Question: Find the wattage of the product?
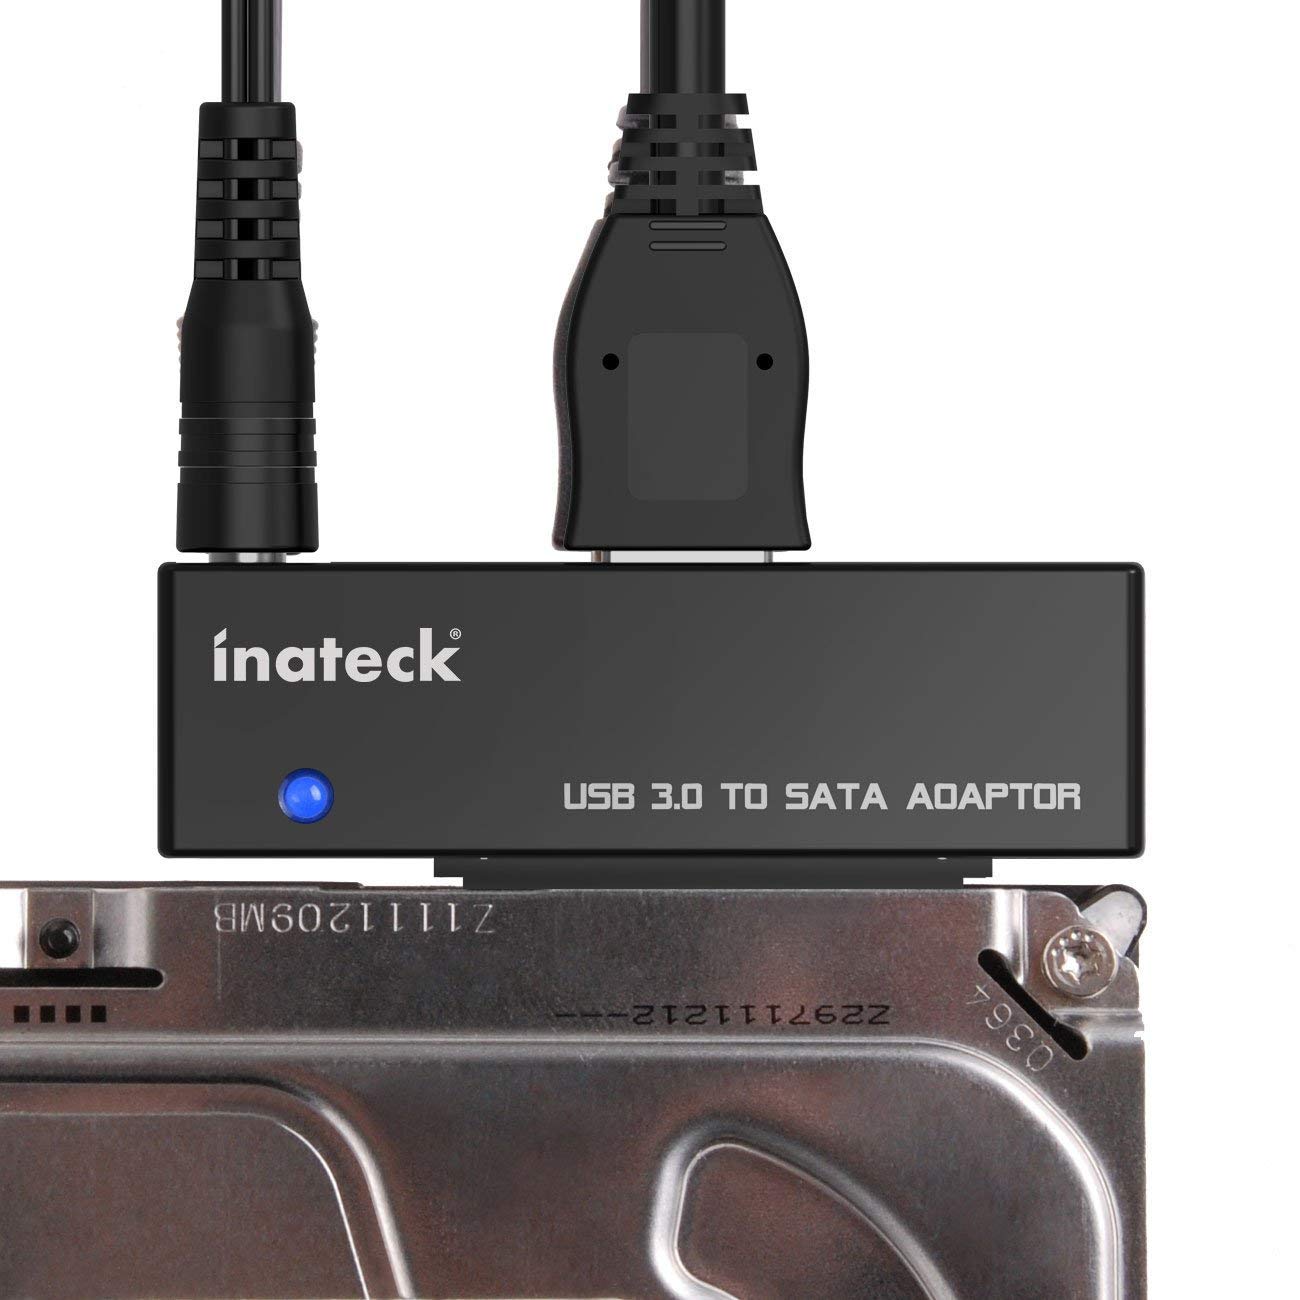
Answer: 8.0 watt